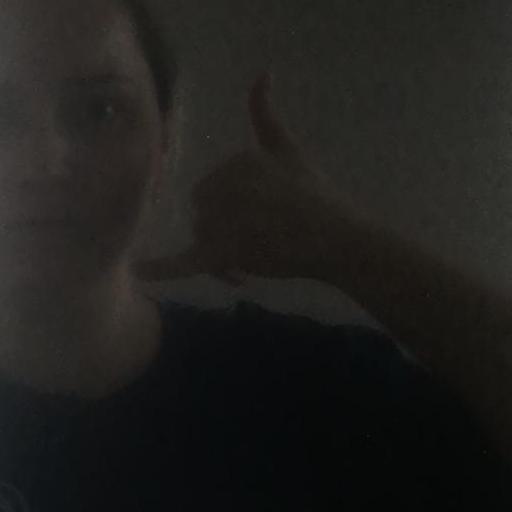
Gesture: call